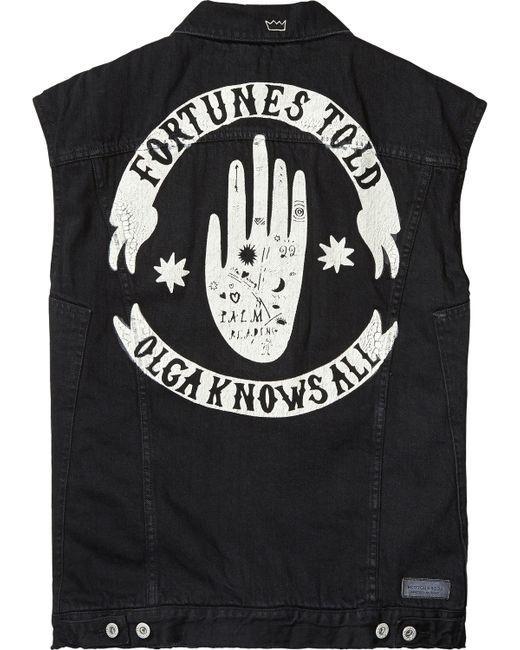
Fortunes Told Olga weiß alles Schwarze Jeansweste Ärmellose Jeansjacken